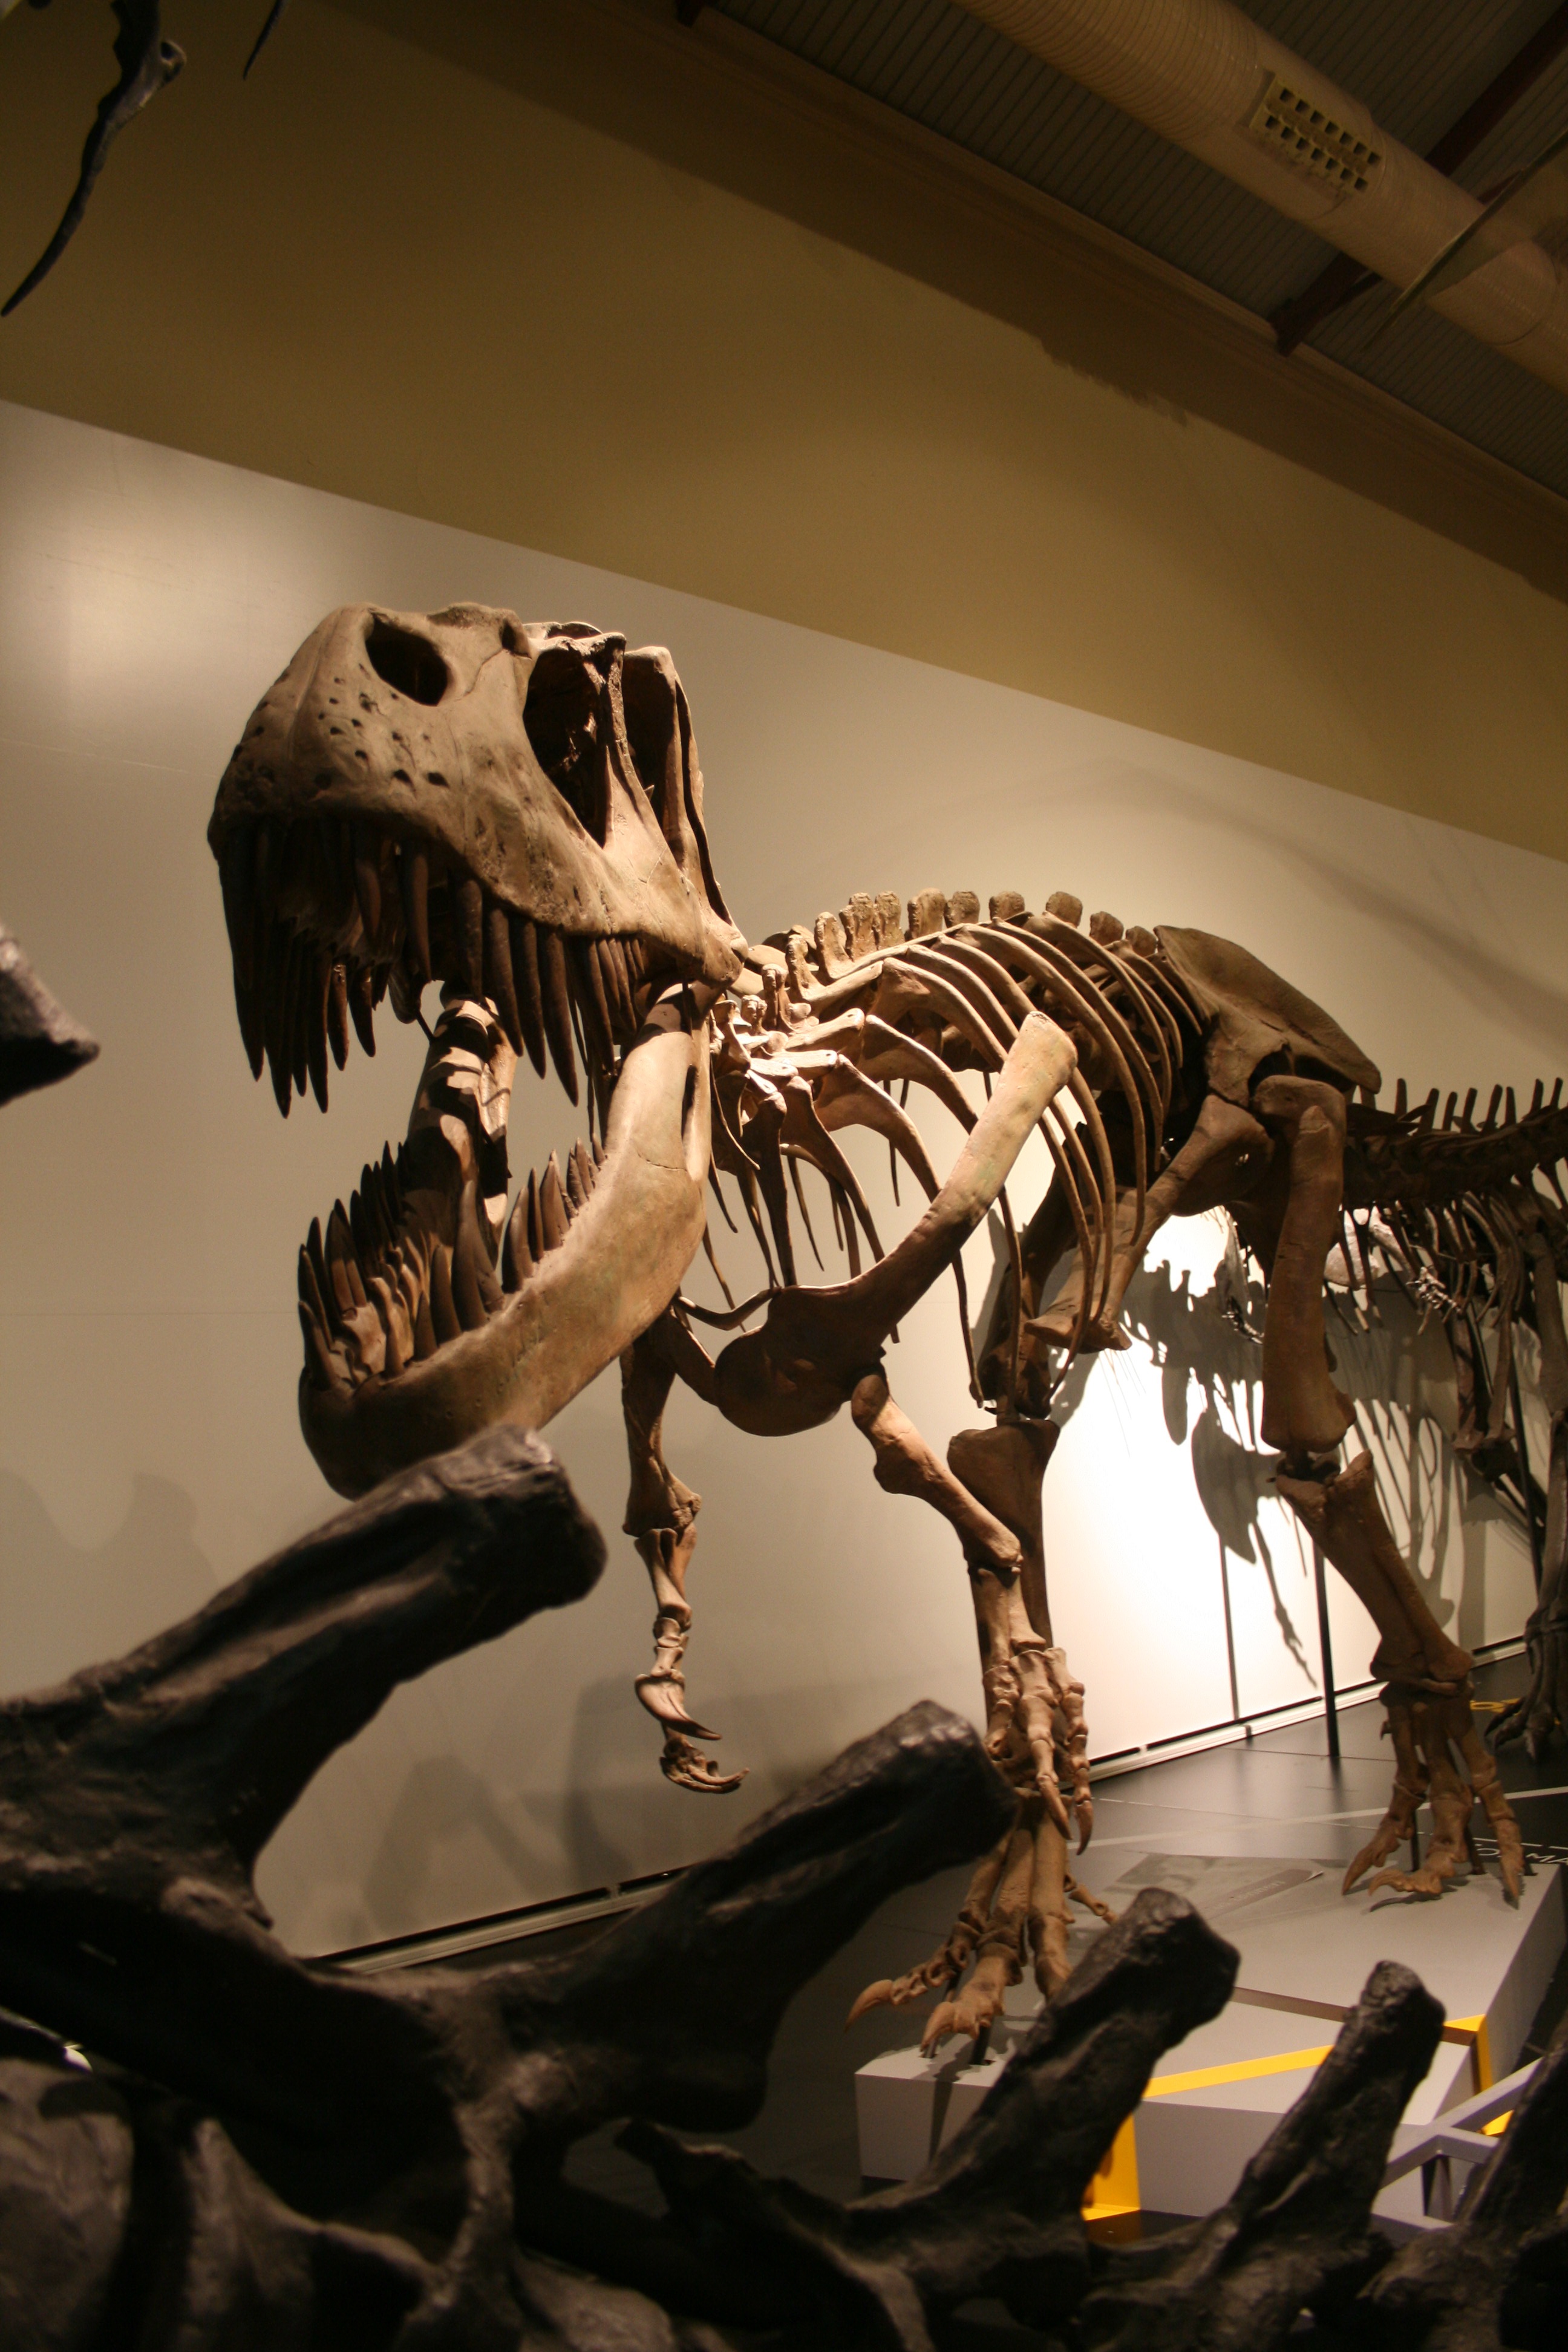
old, animal, art, history, skeleton, historical, tourist attraction, dinosaur, extinct, prehistoric, tyrannosaurus, era, jurassic, dino, velociraptor